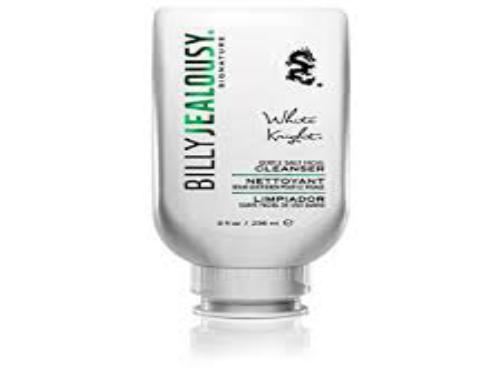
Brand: Billy Jealousy
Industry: Necessities